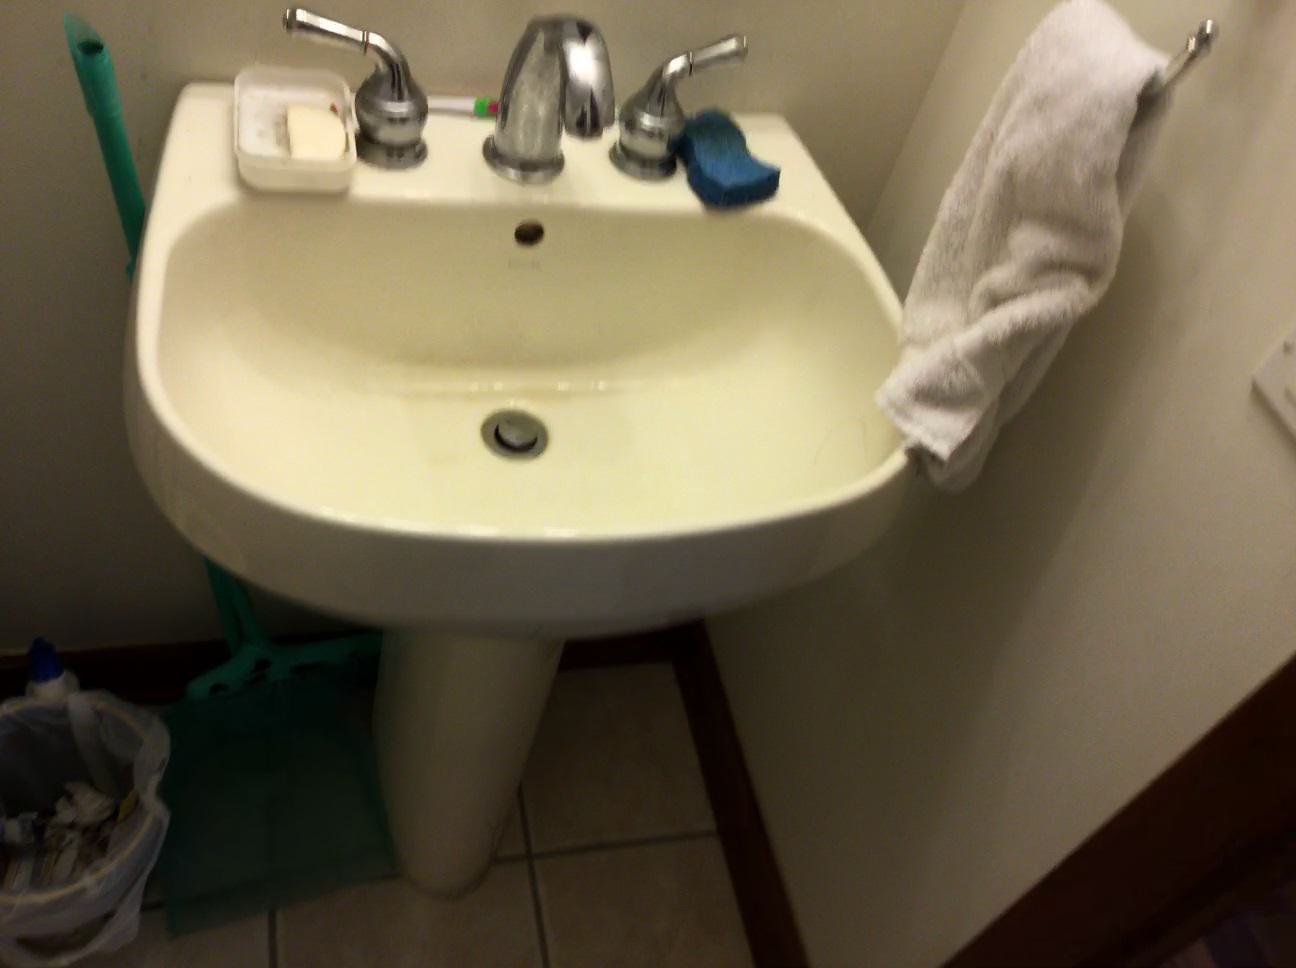
Question: Can the dustpan fit behind the towel from the world's perspective? Final answer should be yes or no.
Answer: Yes